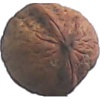
Label: Walnut 1